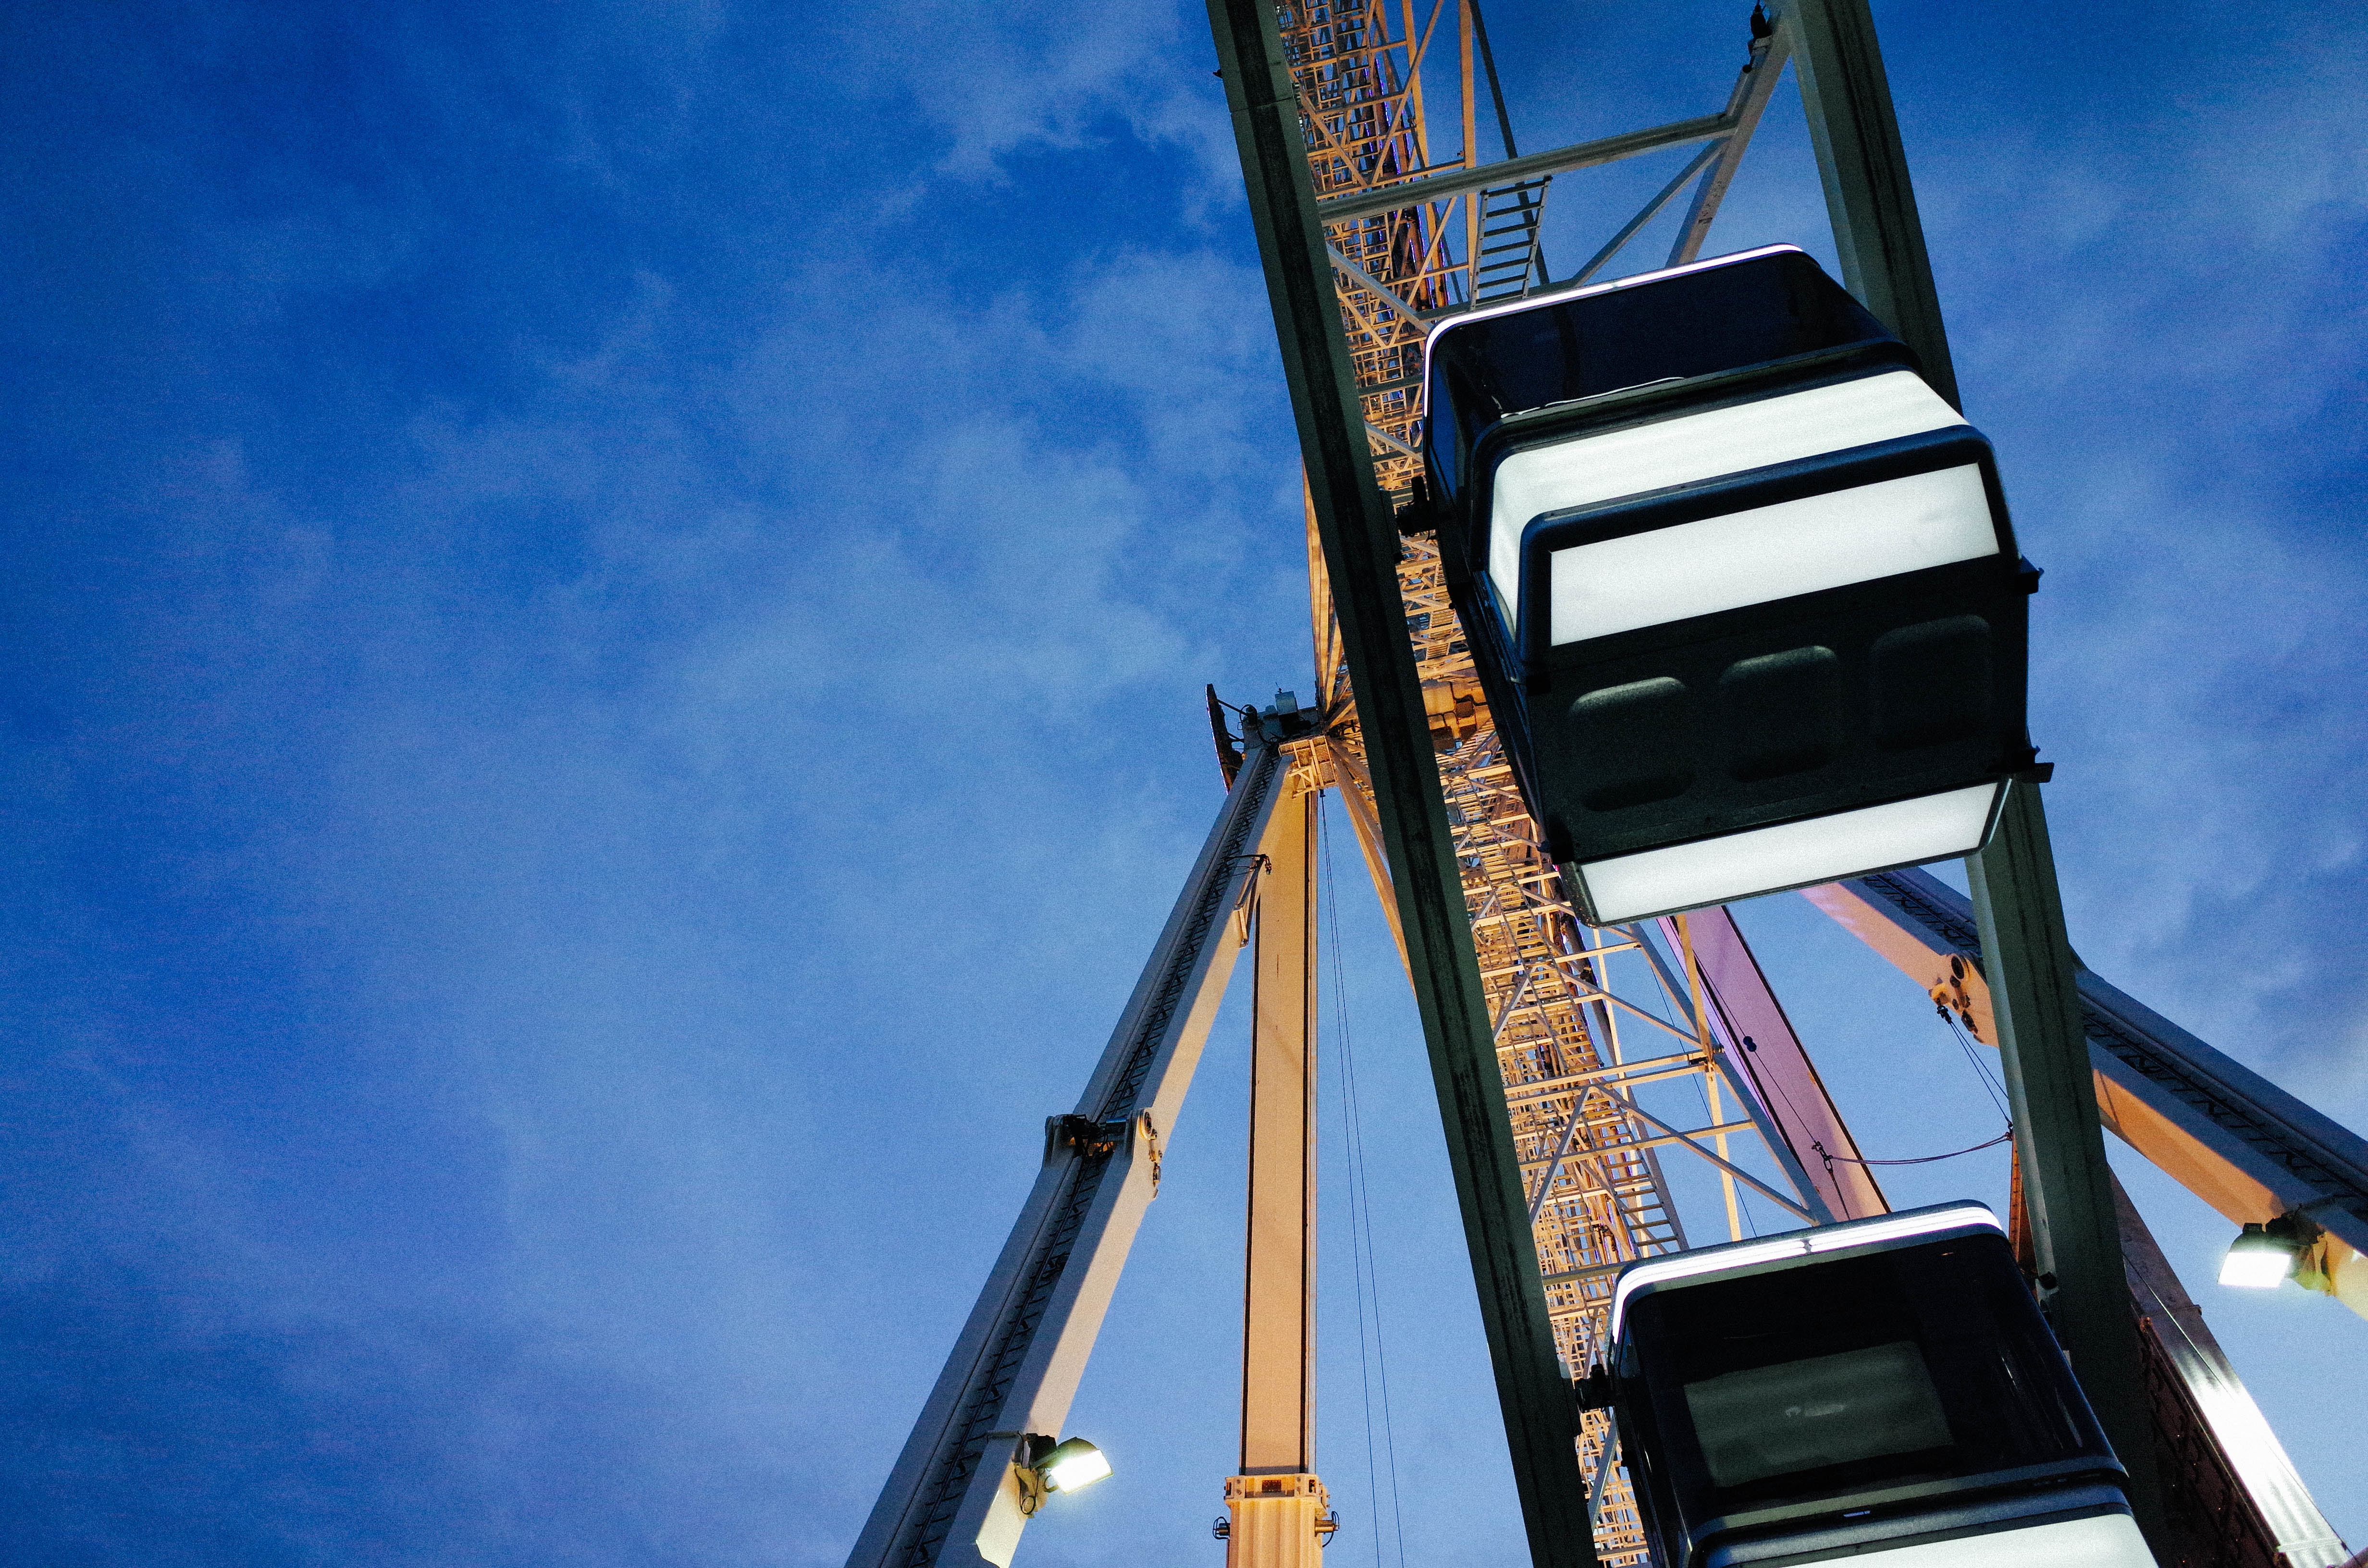
sky, skyscraper, vehicle, amusement park, tower, mast, blue